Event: Nepal Earthquake
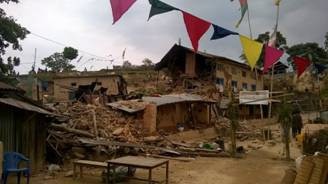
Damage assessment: damage